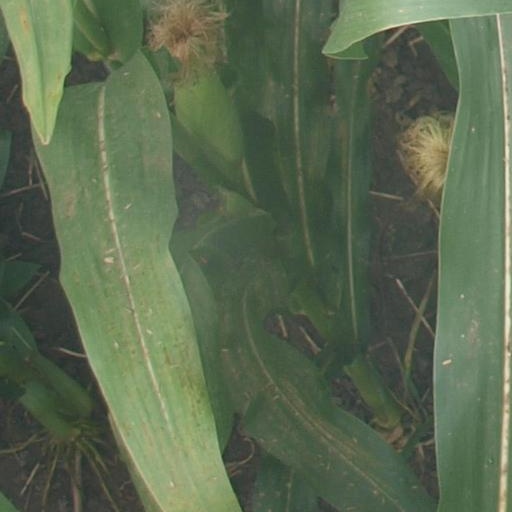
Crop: maize; corn